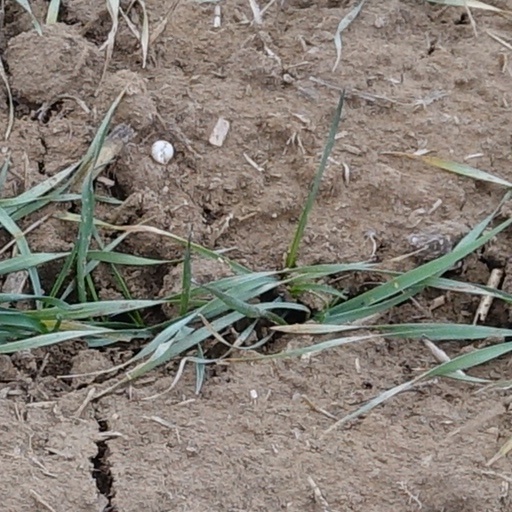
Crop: wheat